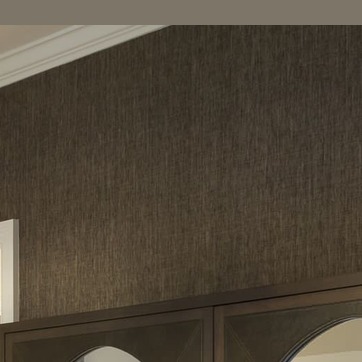
Material: wallpaper